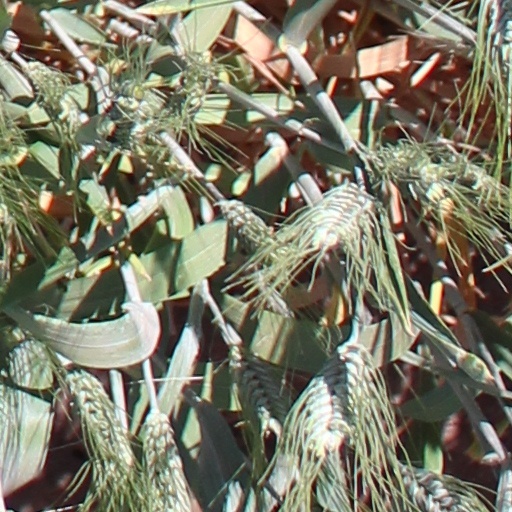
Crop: wheat